Wilson's Farm

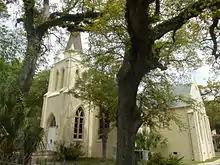
Property at the northwest corner of Wilson's Farm (now 570 Rutledge Ave.) has been used for church purposes since Mrs. Shepherd conveyed the land to the Episcopal church in 1823.

By the 19th century, the land was owned by the Shepherd family. In 1823, Mrs. Sophia Francis Perry Shepherd granted four lots in what she envisioned as “Shepherdboro” to the Episcopal Church. She kept a 30 by 30 foot plot, however, for use as a family burial ground. The burial ground still exists just to the east of what is today operated as the Salem Baptist Church. After she died on September 16, 1873, Mrs. Wilson was buried in the burial ground she had reserved.